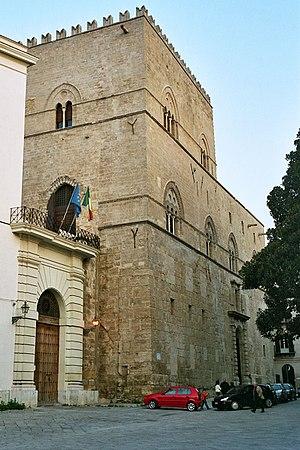
Les Chiaromonte ou Chiaramonte sont une grande famille italienne d'origine normande. Le nom de cette importante famille médiévale de l'Italie méridionale et de la Sicile vient de Clairmont, Clairemont, ou peut-être même plutôt de Clermont. Dans ce dernier cas, la famille est probablement d'origine picarde, et non issue du duché de Normandie.
Manfredi III Chiaromonte est un noble sicilien appartenant à la Famille Chiaromonte, comte de Modica, comte de Mistretta et deux fois comte de Malte, grand amiral du royaume de Sicile et vicaire de Sicile après la mort du roi Frédéric III.
Le palais Chiaramonte Steri est un palais historique de Palerme, en Sicile.